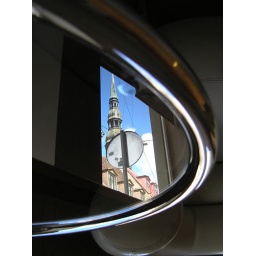
Reflection of a spire off a glass table in Latvia